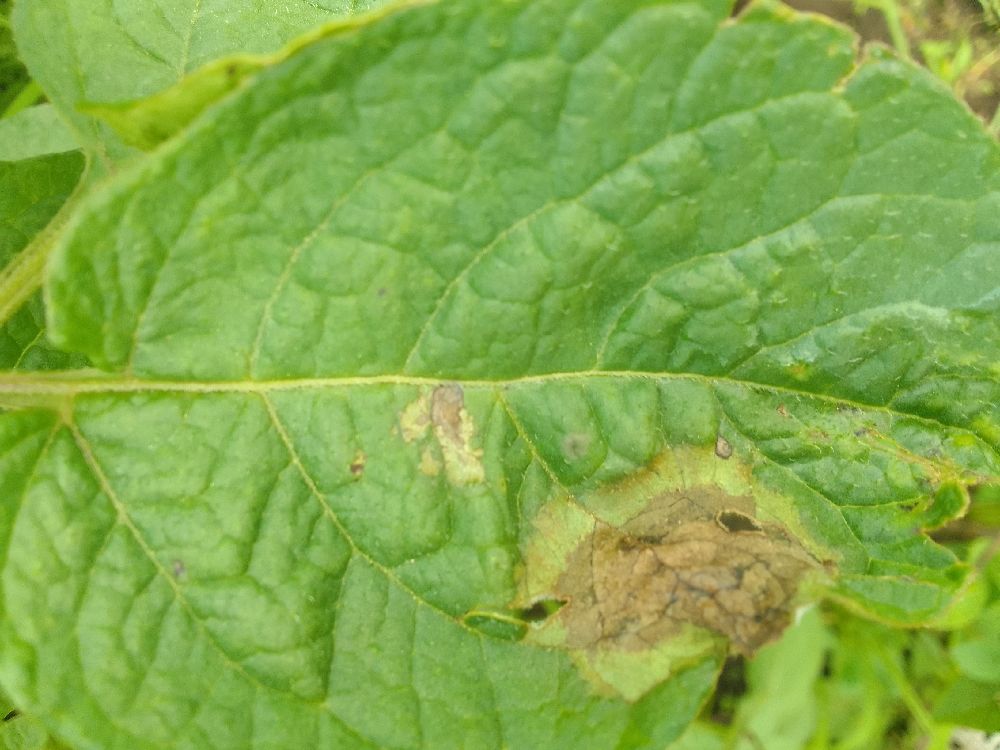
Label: Late blight